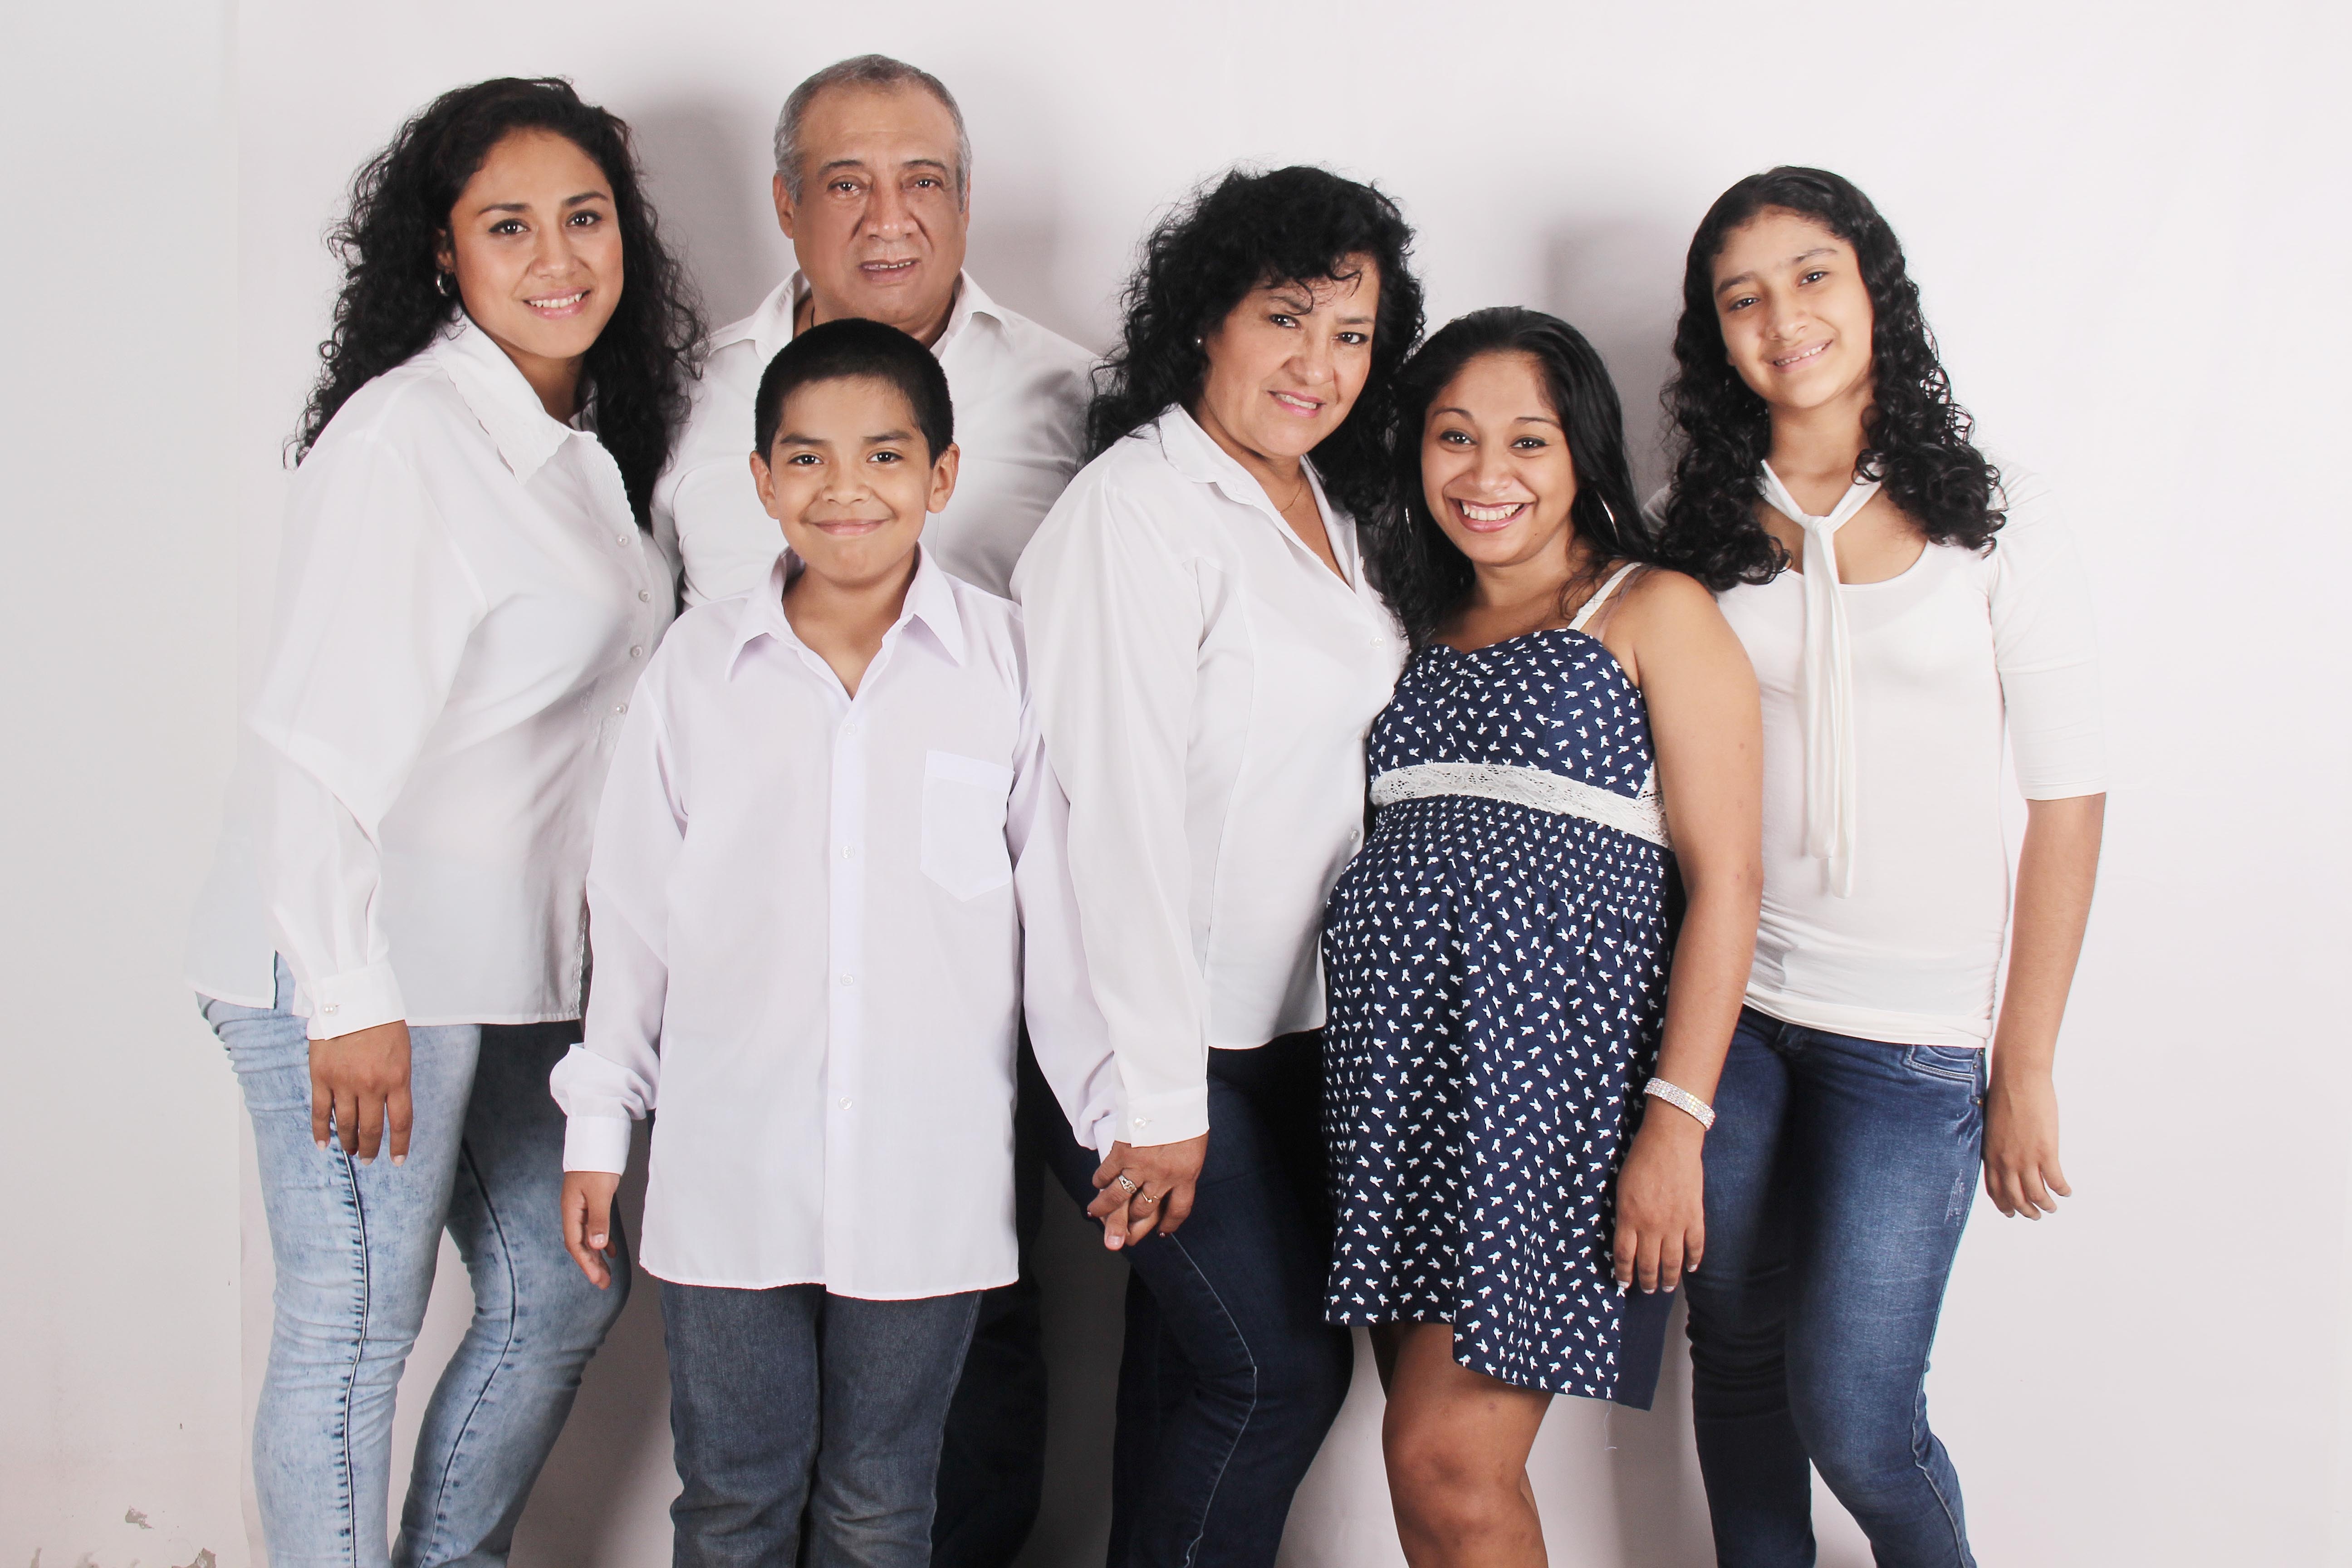
person, people, son, happiness, parents, photo shoot, family photo, douthers